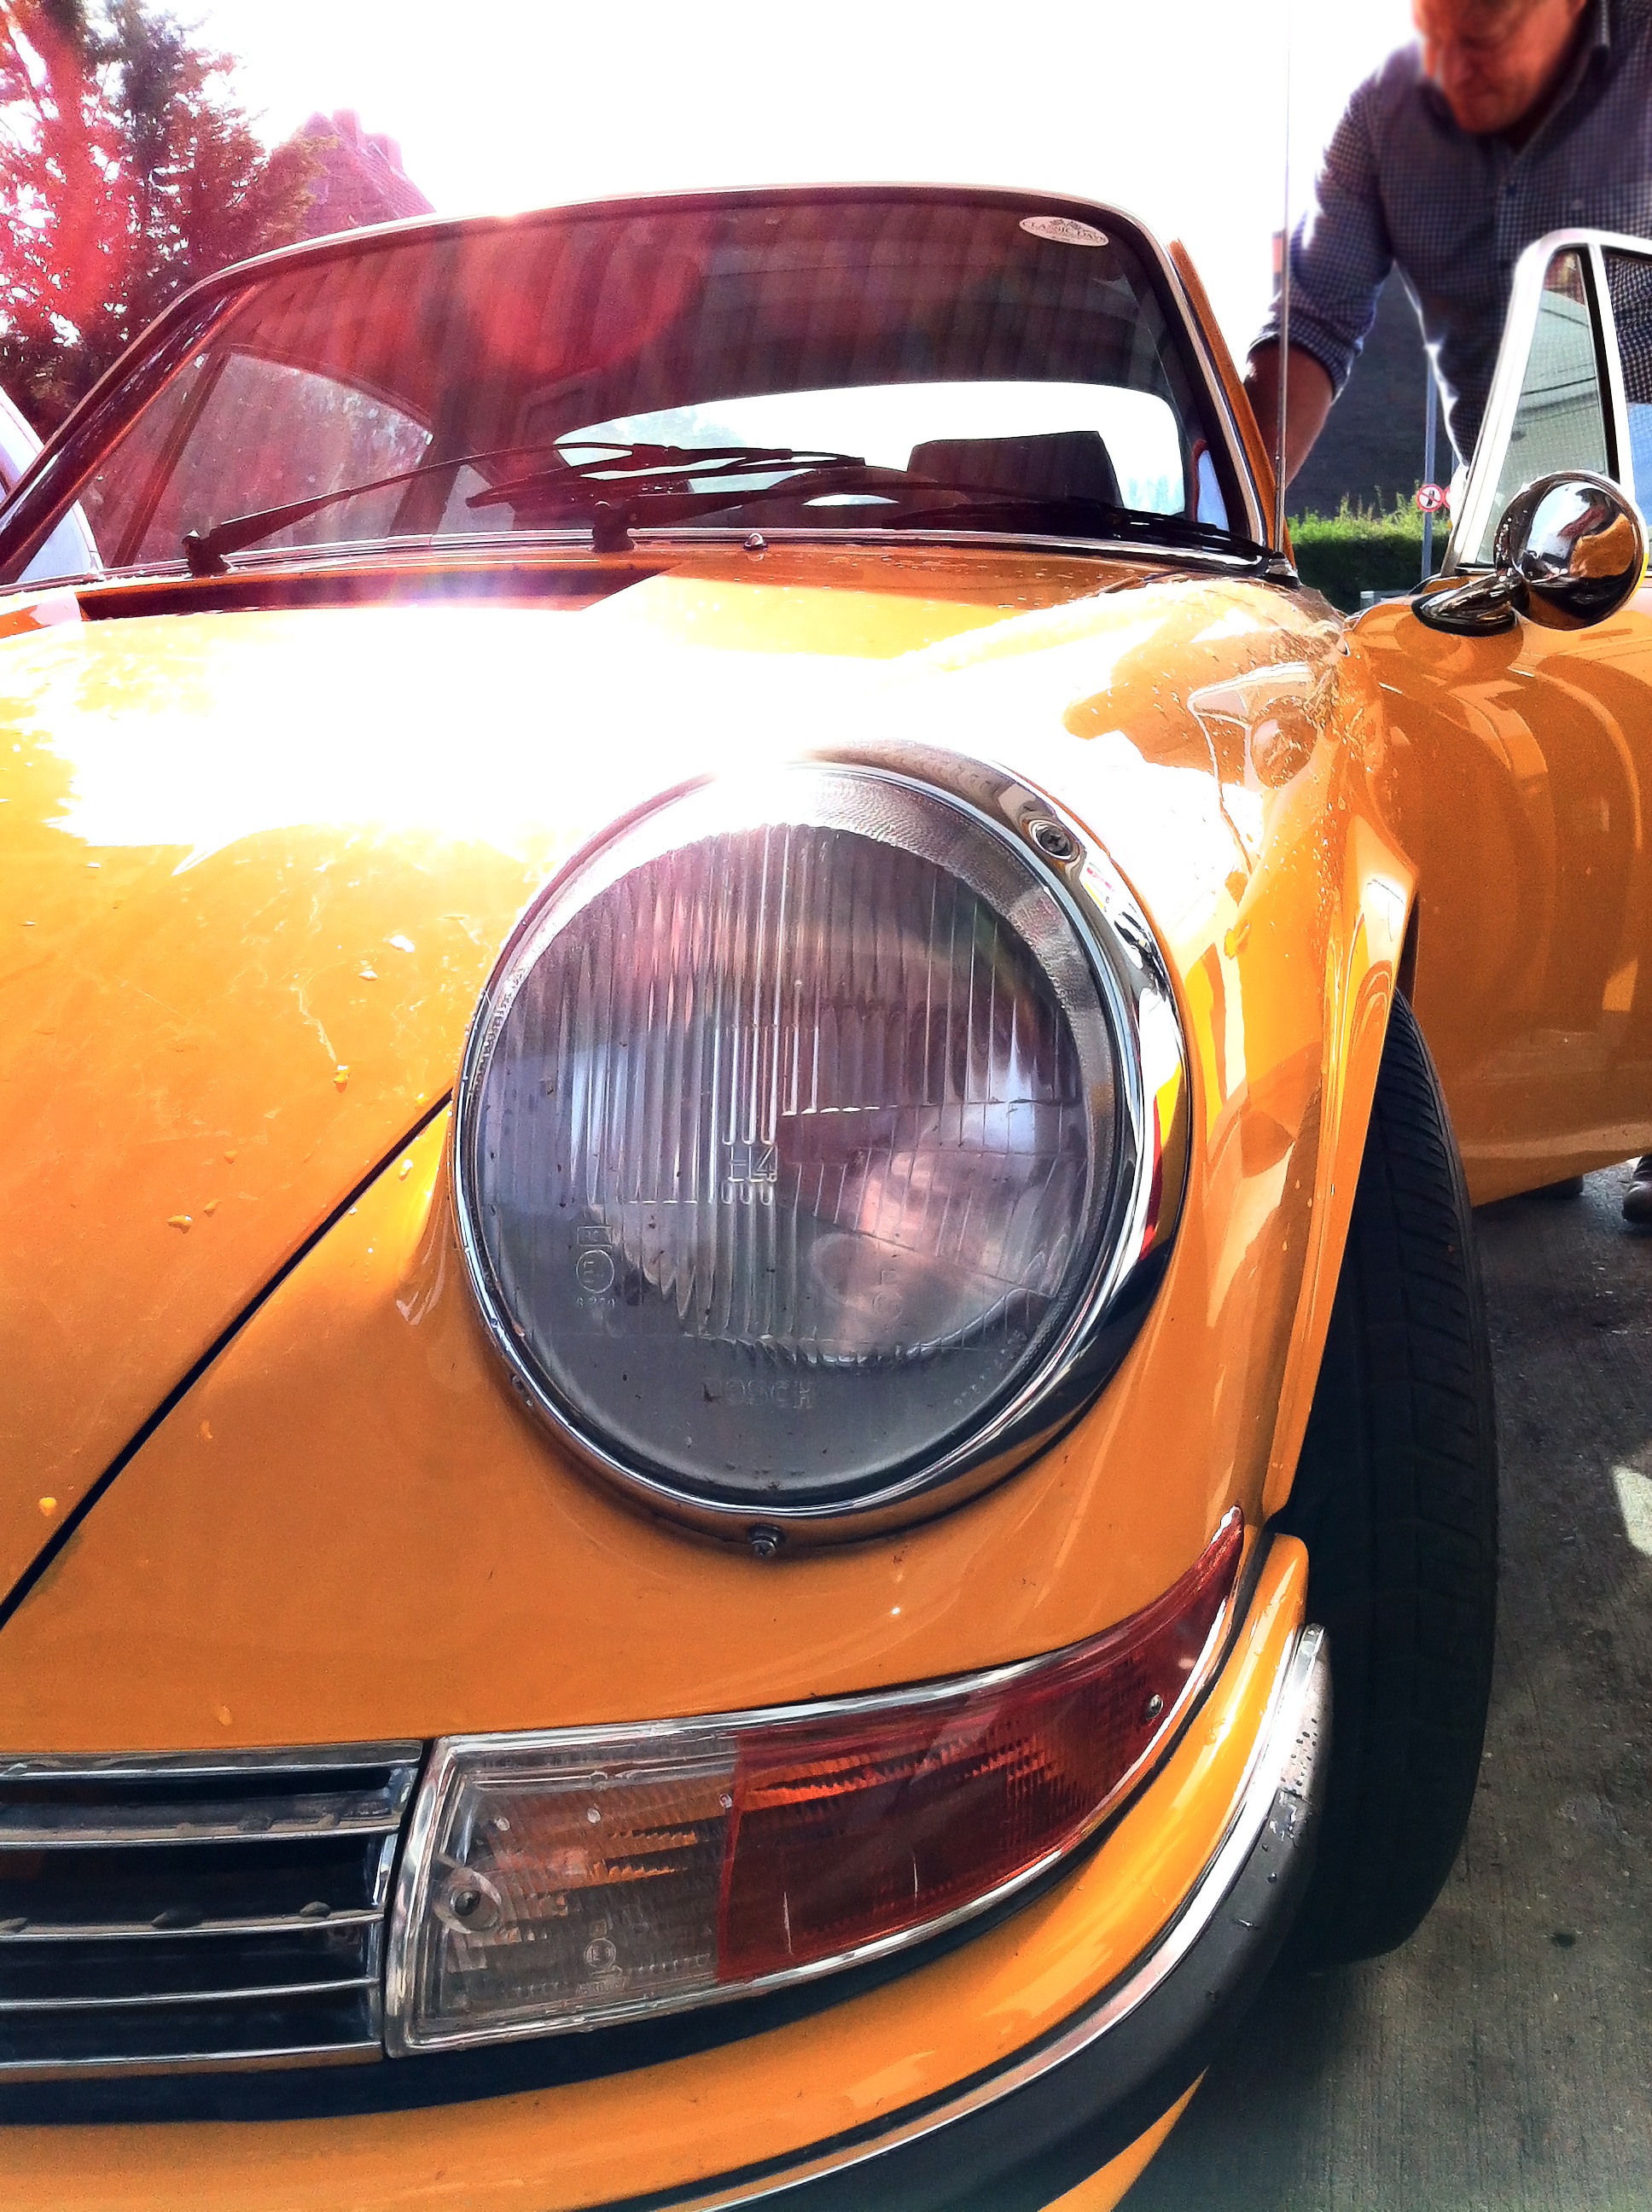
man, person, car, wheel, automobile, retro, vehicle, sports car, vintage car, close up, supercar, headlights, convertible, porsche, antique car, land vehicle, volkswagen beetle, automobile make, automotive exterior, automotive design, subcompact car